Forest Park (St. Louis)

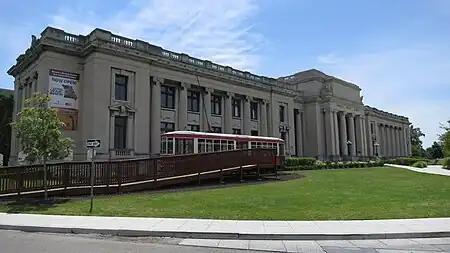
The Missouri History Museum opened in Forest Park in 1913.

The Missouri History Museum, located on the northern edge of the park, received slightly more than 500,000 visitors in 2010 to both its permanent and temporary exhibits. The museum has two continuing exhibits: "Seeking St. Louis", two galleries focusing on the history of Greater St. Louis; and the "1904 World's Fair, Looking Back at Looking Forward", an exhibit of artifacts from the Louisiana Purchase Exposition. The museum had a 16-ton statue of Thomas Jefferson sculpted by Karl Bitter, which was unveiled at the opening of the museum in 1913. The museum completed a major expansion in 2000, with the addition of the Emerson Center, a building with of exhibition space, the Lee Auditorium, a 350-seat theater, and space for retail and dining options.